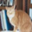
Label: cat